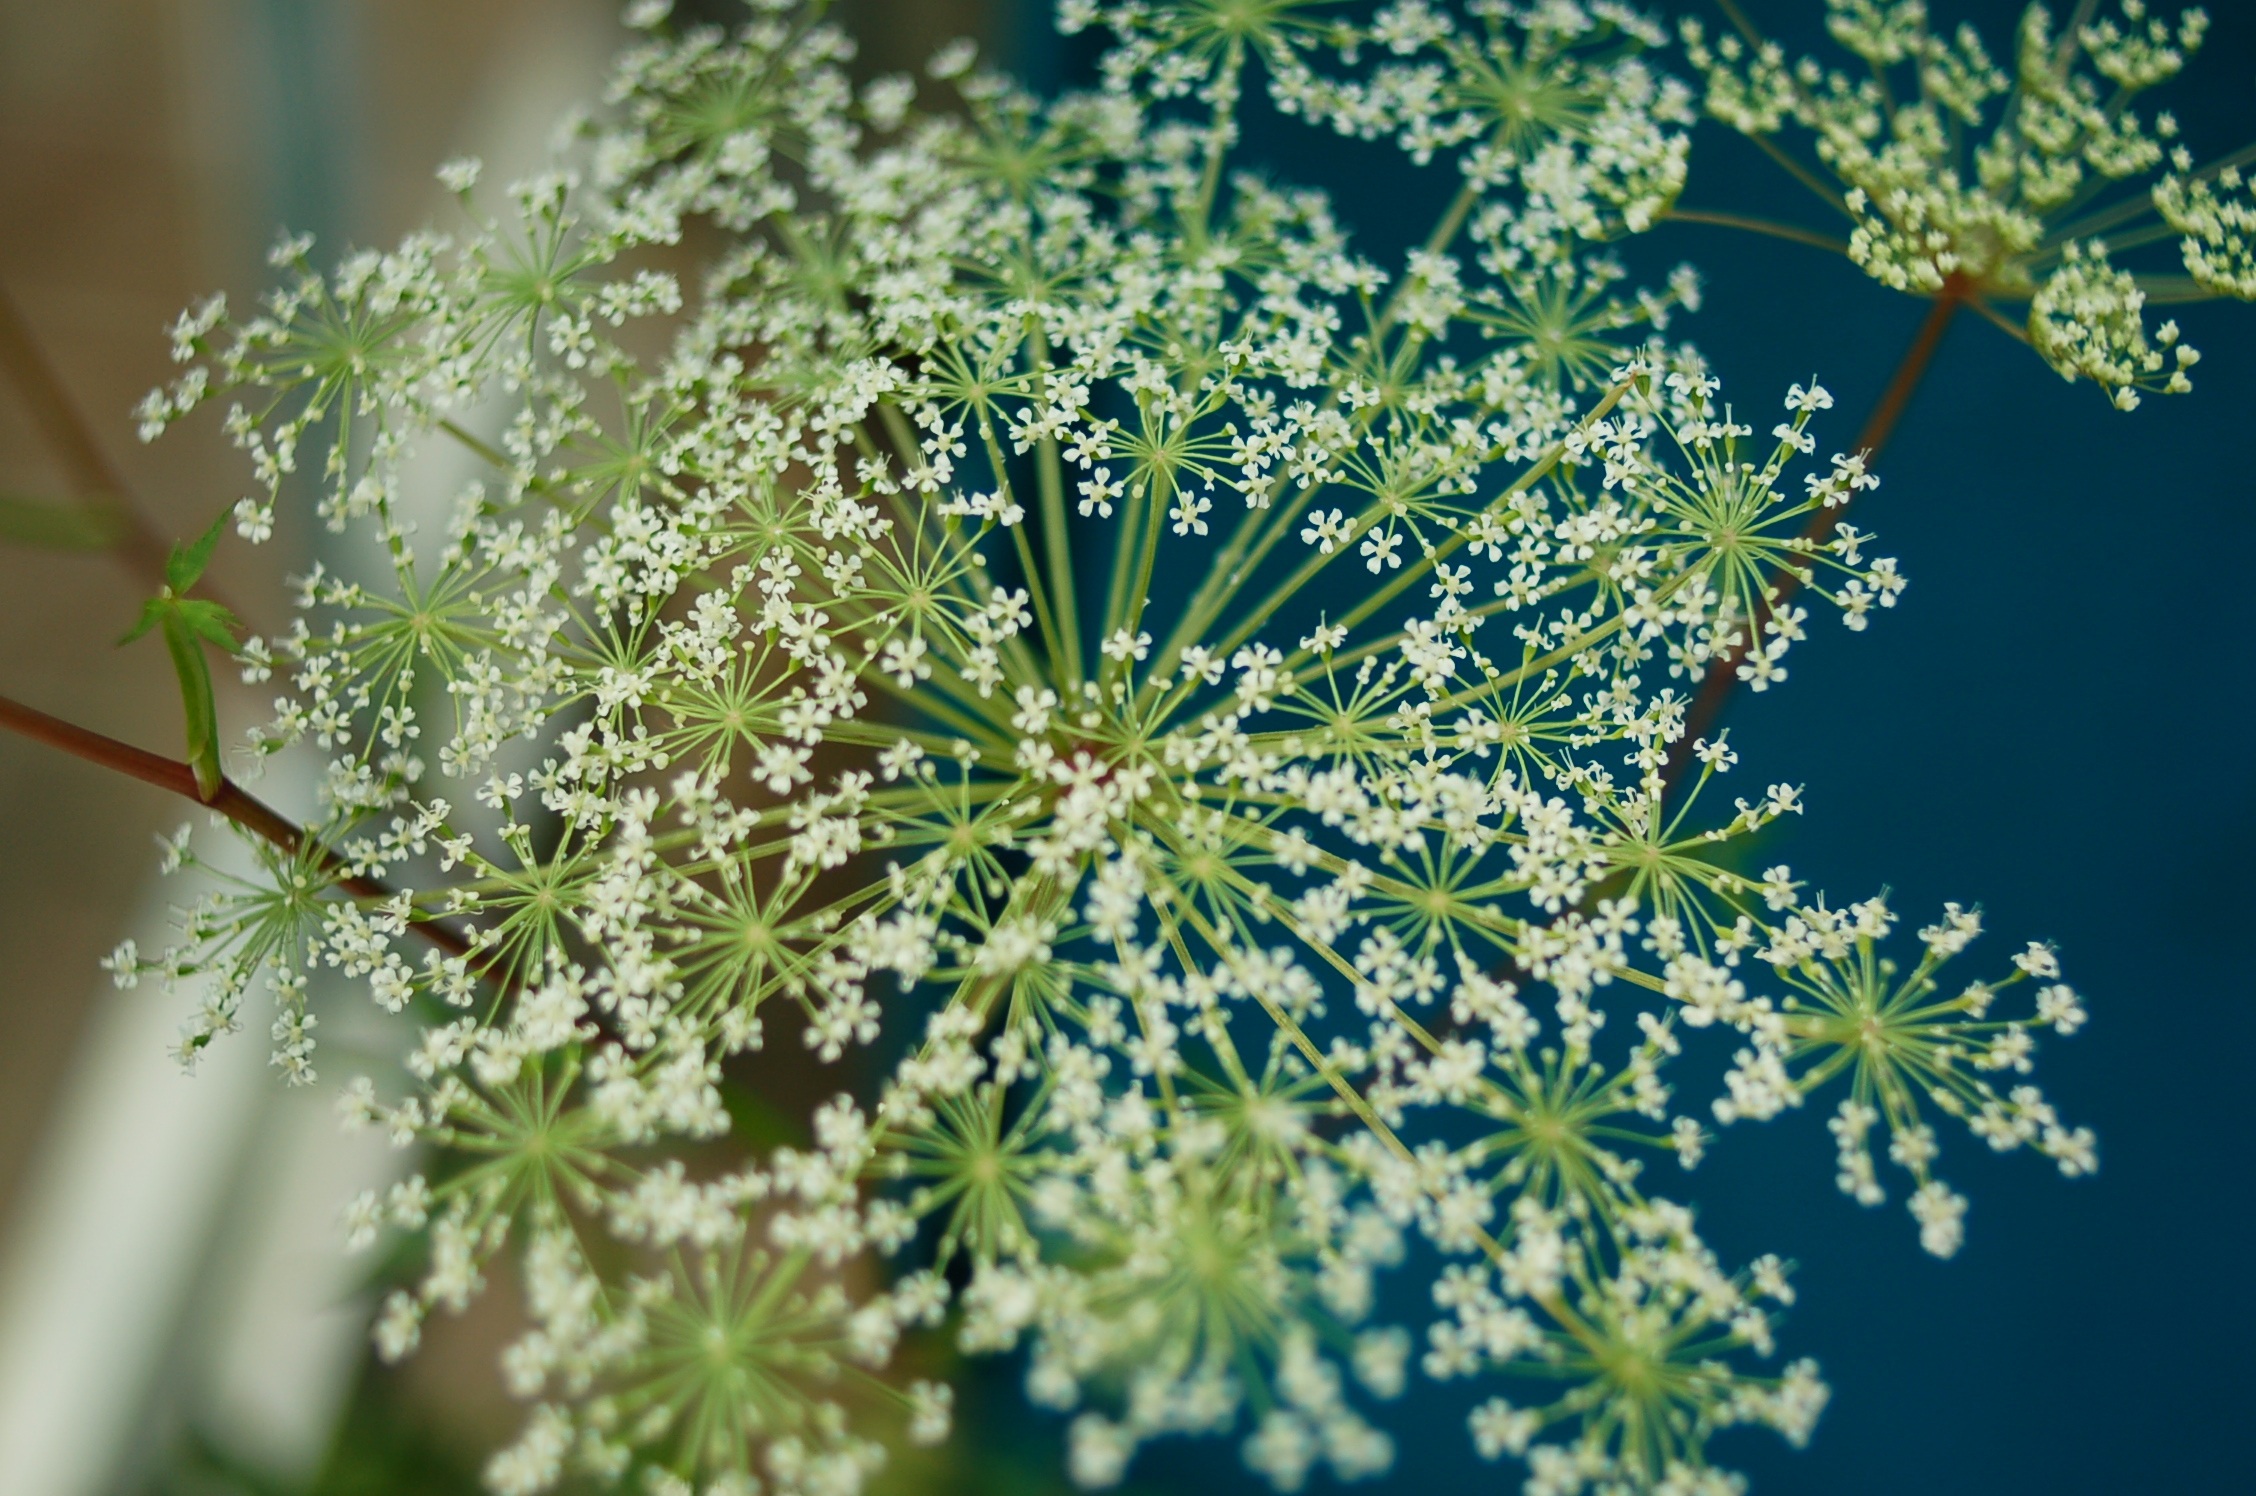
tree, nature, branch, blossom, plant, leaf, flower, frost, spring, herb, botany, flora, flowers, shrub, anthriscus, flowering plant, cow parsley, woody plant, land plant, apiales, parsley family, seonyudo